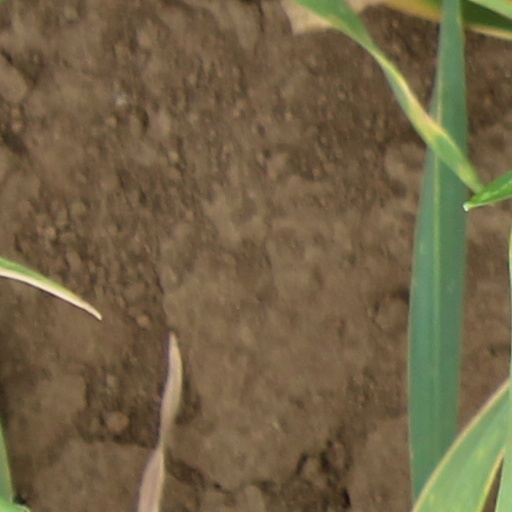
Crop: wheat